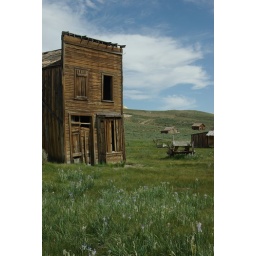
Grassy hill under blue sky